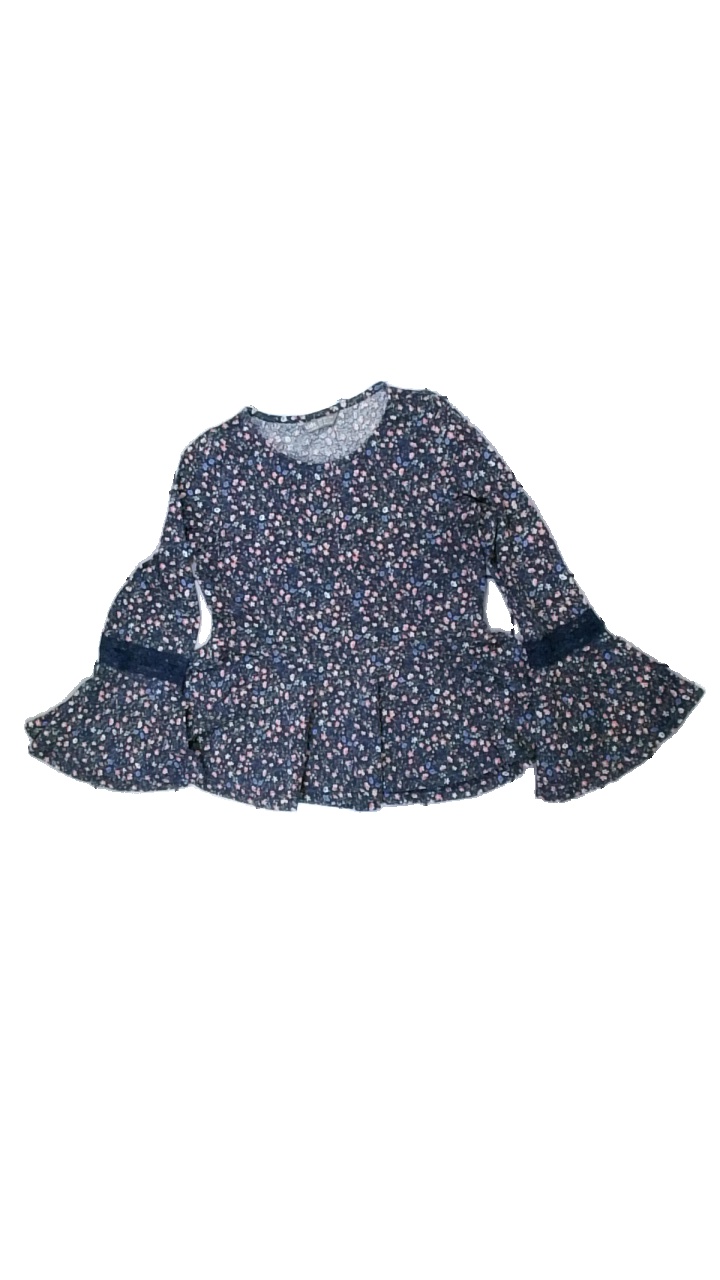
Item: Dress (Children)
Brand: Lindex
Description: klänning med spets detalj
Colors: Multicolor, Blue
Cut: C-collar
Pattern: Floral print
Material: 63% bomull 37% akryl
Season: All
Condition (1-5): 5
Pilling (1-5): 5
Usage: Reuse
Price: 50-100